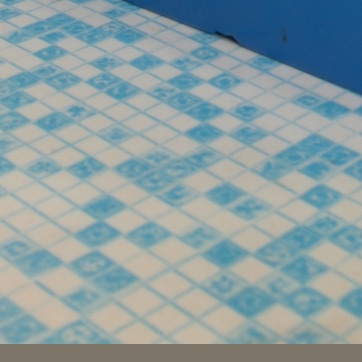
Material: tile